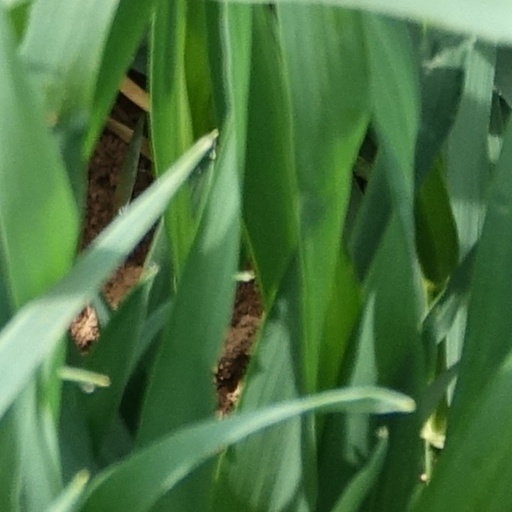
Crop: wheat